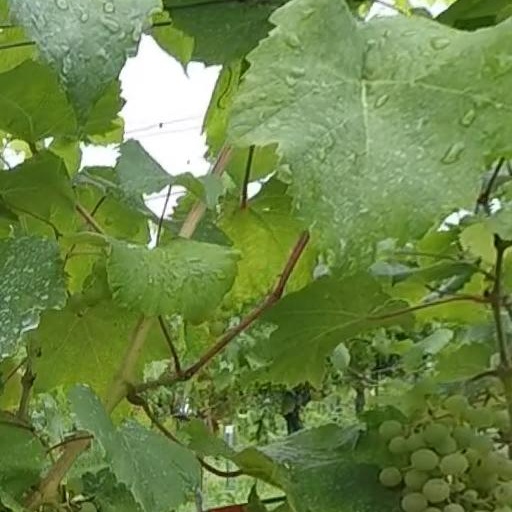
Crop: grape